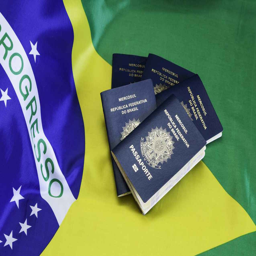
several passports on top of a flag .